Maria Hofstätter

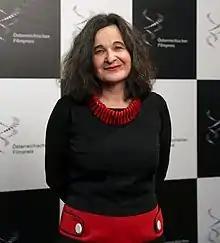
Hofstätter at the Austrian Film Awards 2014

Maria Hofstätter (born 30 March 1964) is an Austrian actress. She has appeared in more than thirty films since 1993.